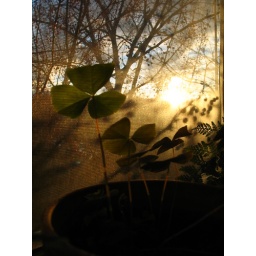
Oxalis in my bedroom window stretching for last seconds of sunlight